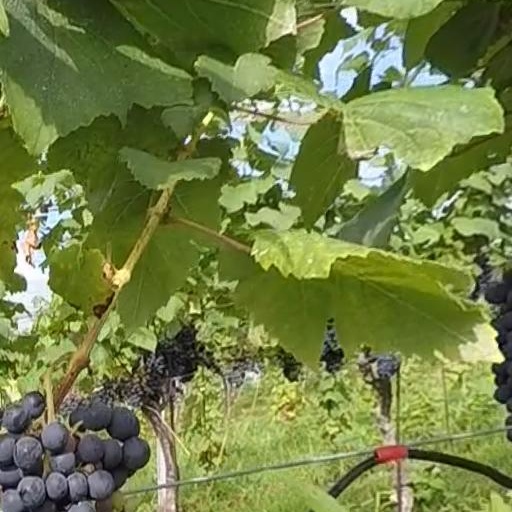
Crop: grape